Adhu

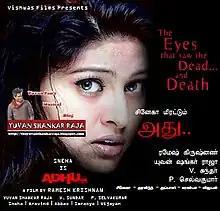
Poster

Adhu is a 2004 Indian Tamil-language horror film directed by Ramesh Balakrishnan, starring Sneha as a spirit possessed girl. The film, that has Aravind, a newcomer, Suha, Kazan Khan and Vijayan in supporting and Abbas in a cameo role, is a remake of the 2002 Hong Kong-Thai-Singaporean film "The Eye". The film, with music scored by Yuvan Shankar Raja and cinematography by P. Selvakumar, released on 15 October 2004 and received generally negative reviews and is considered a box-office disaster.